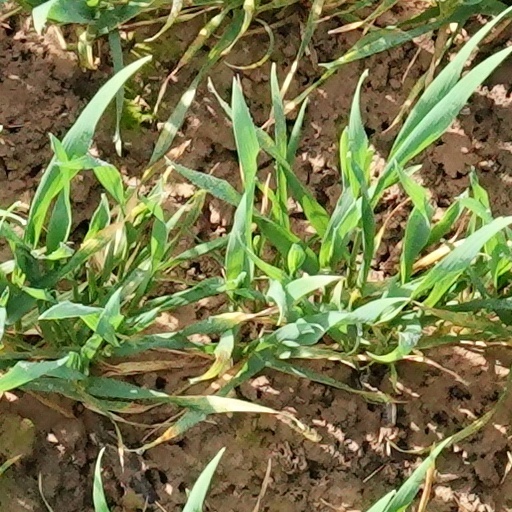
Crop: wheat